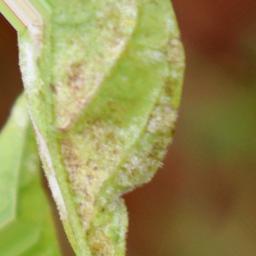
Label: powdery mildew